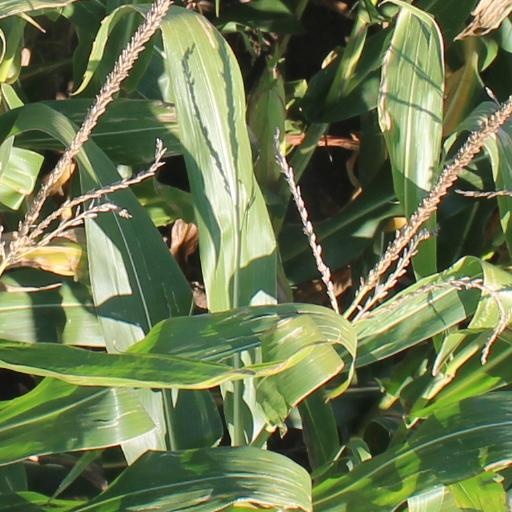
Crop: maize; corn